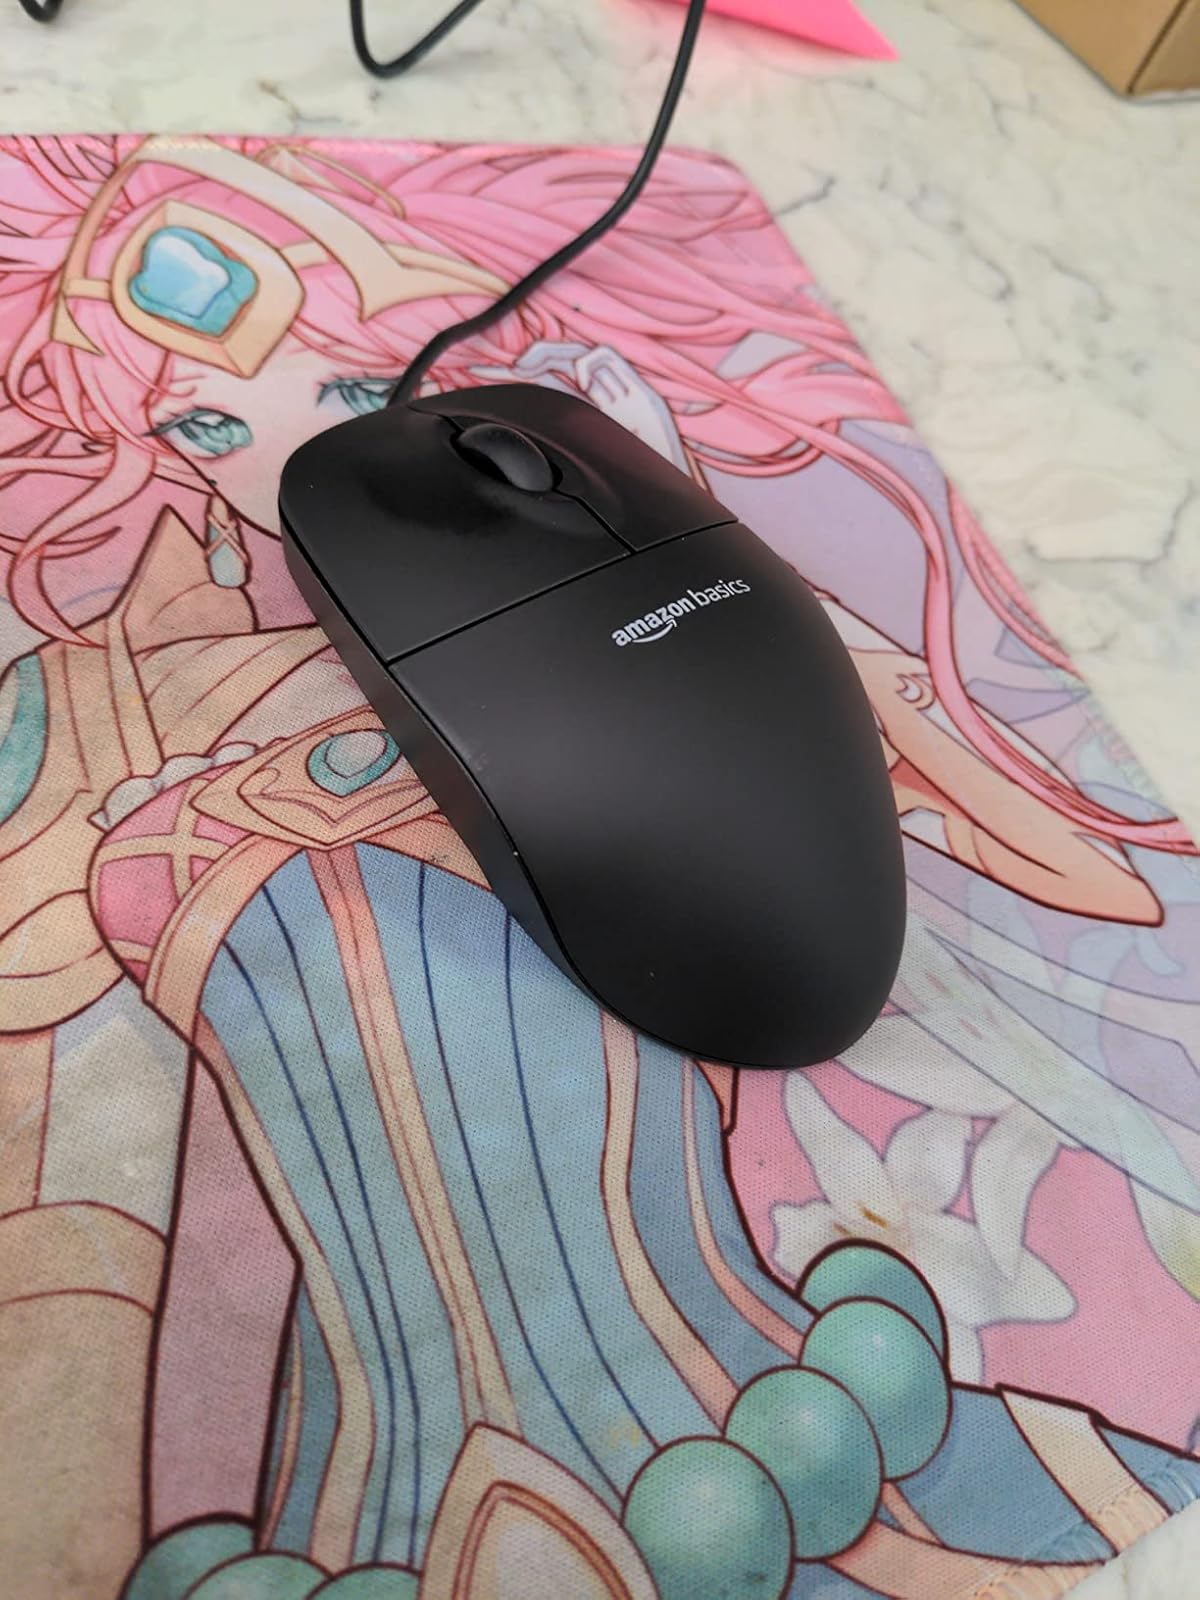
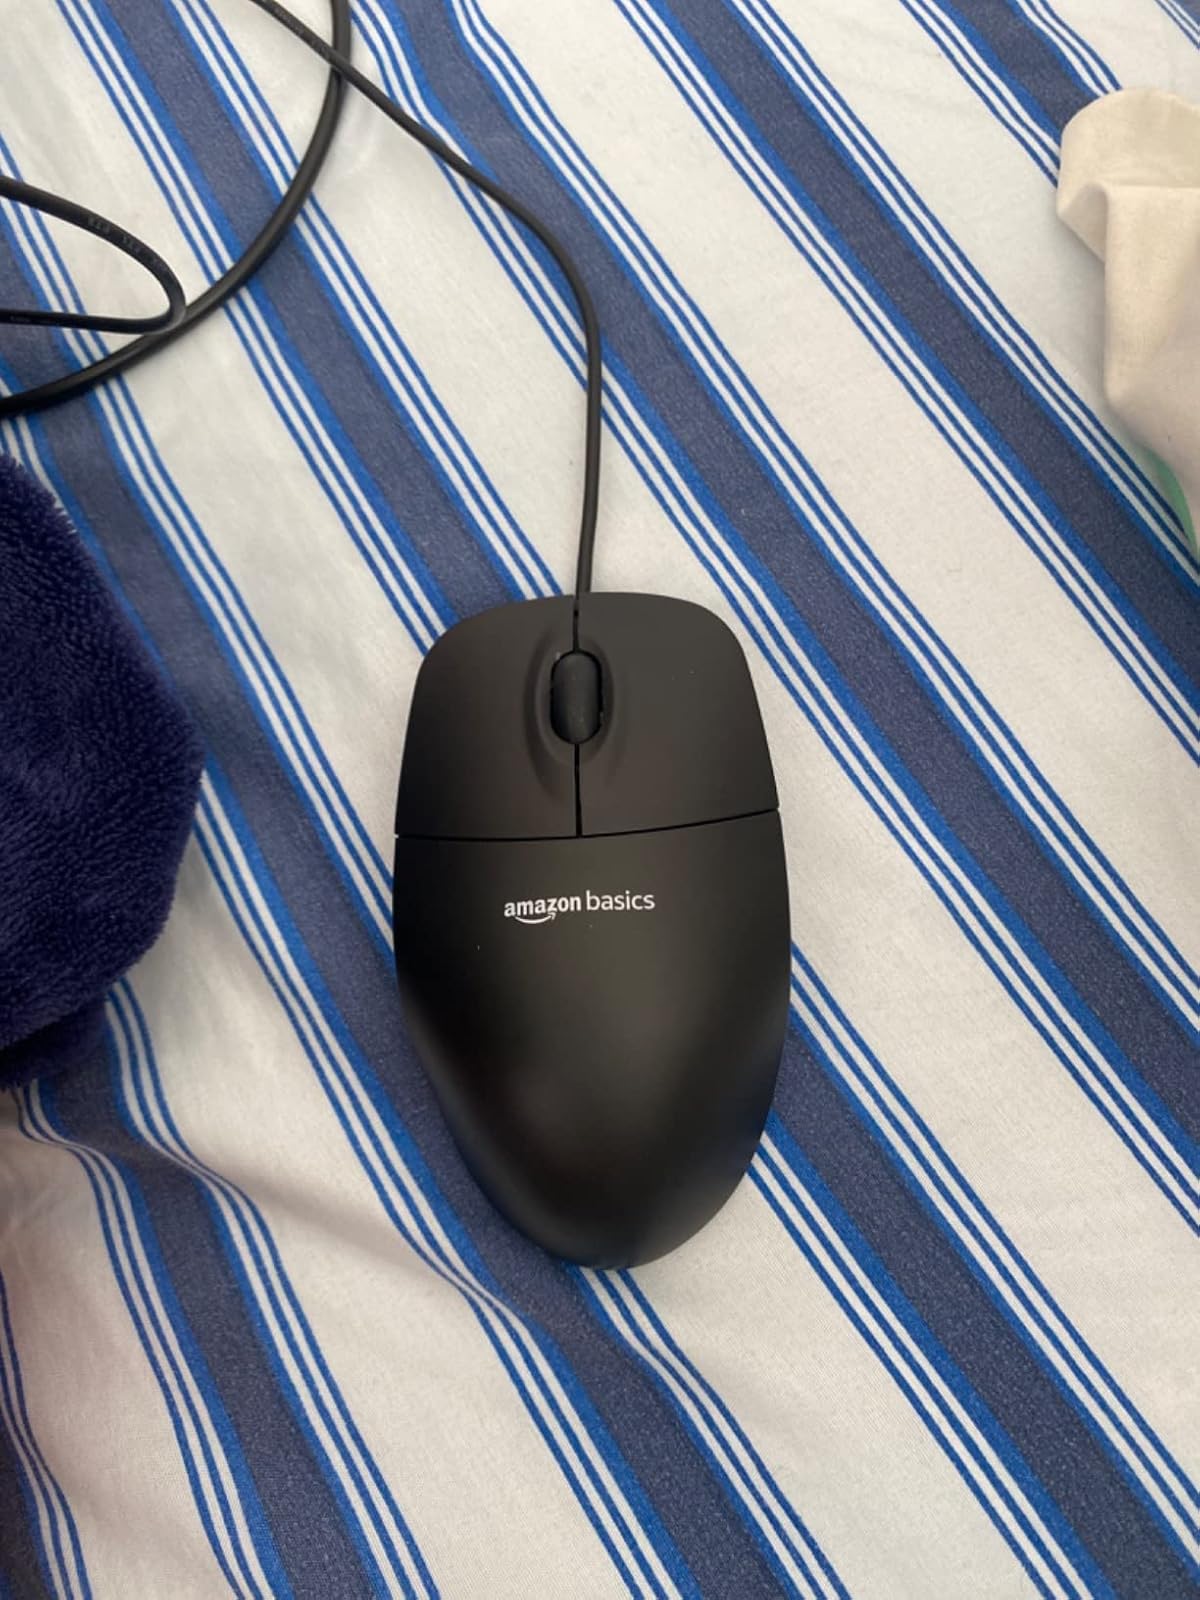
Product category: mouse
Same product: yes